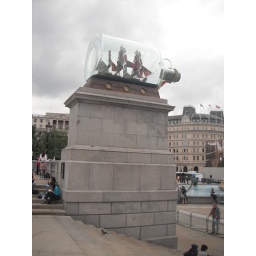
Giant ship in a bottle in Trafalgar Square